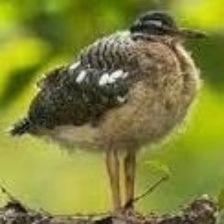
Species: SUNBITTERN
Scientific name:  EURYPYGA HELIAS